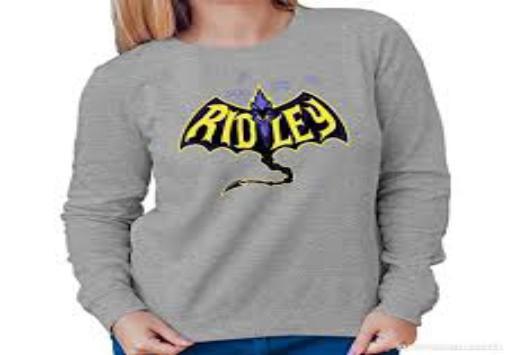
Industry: Transportation